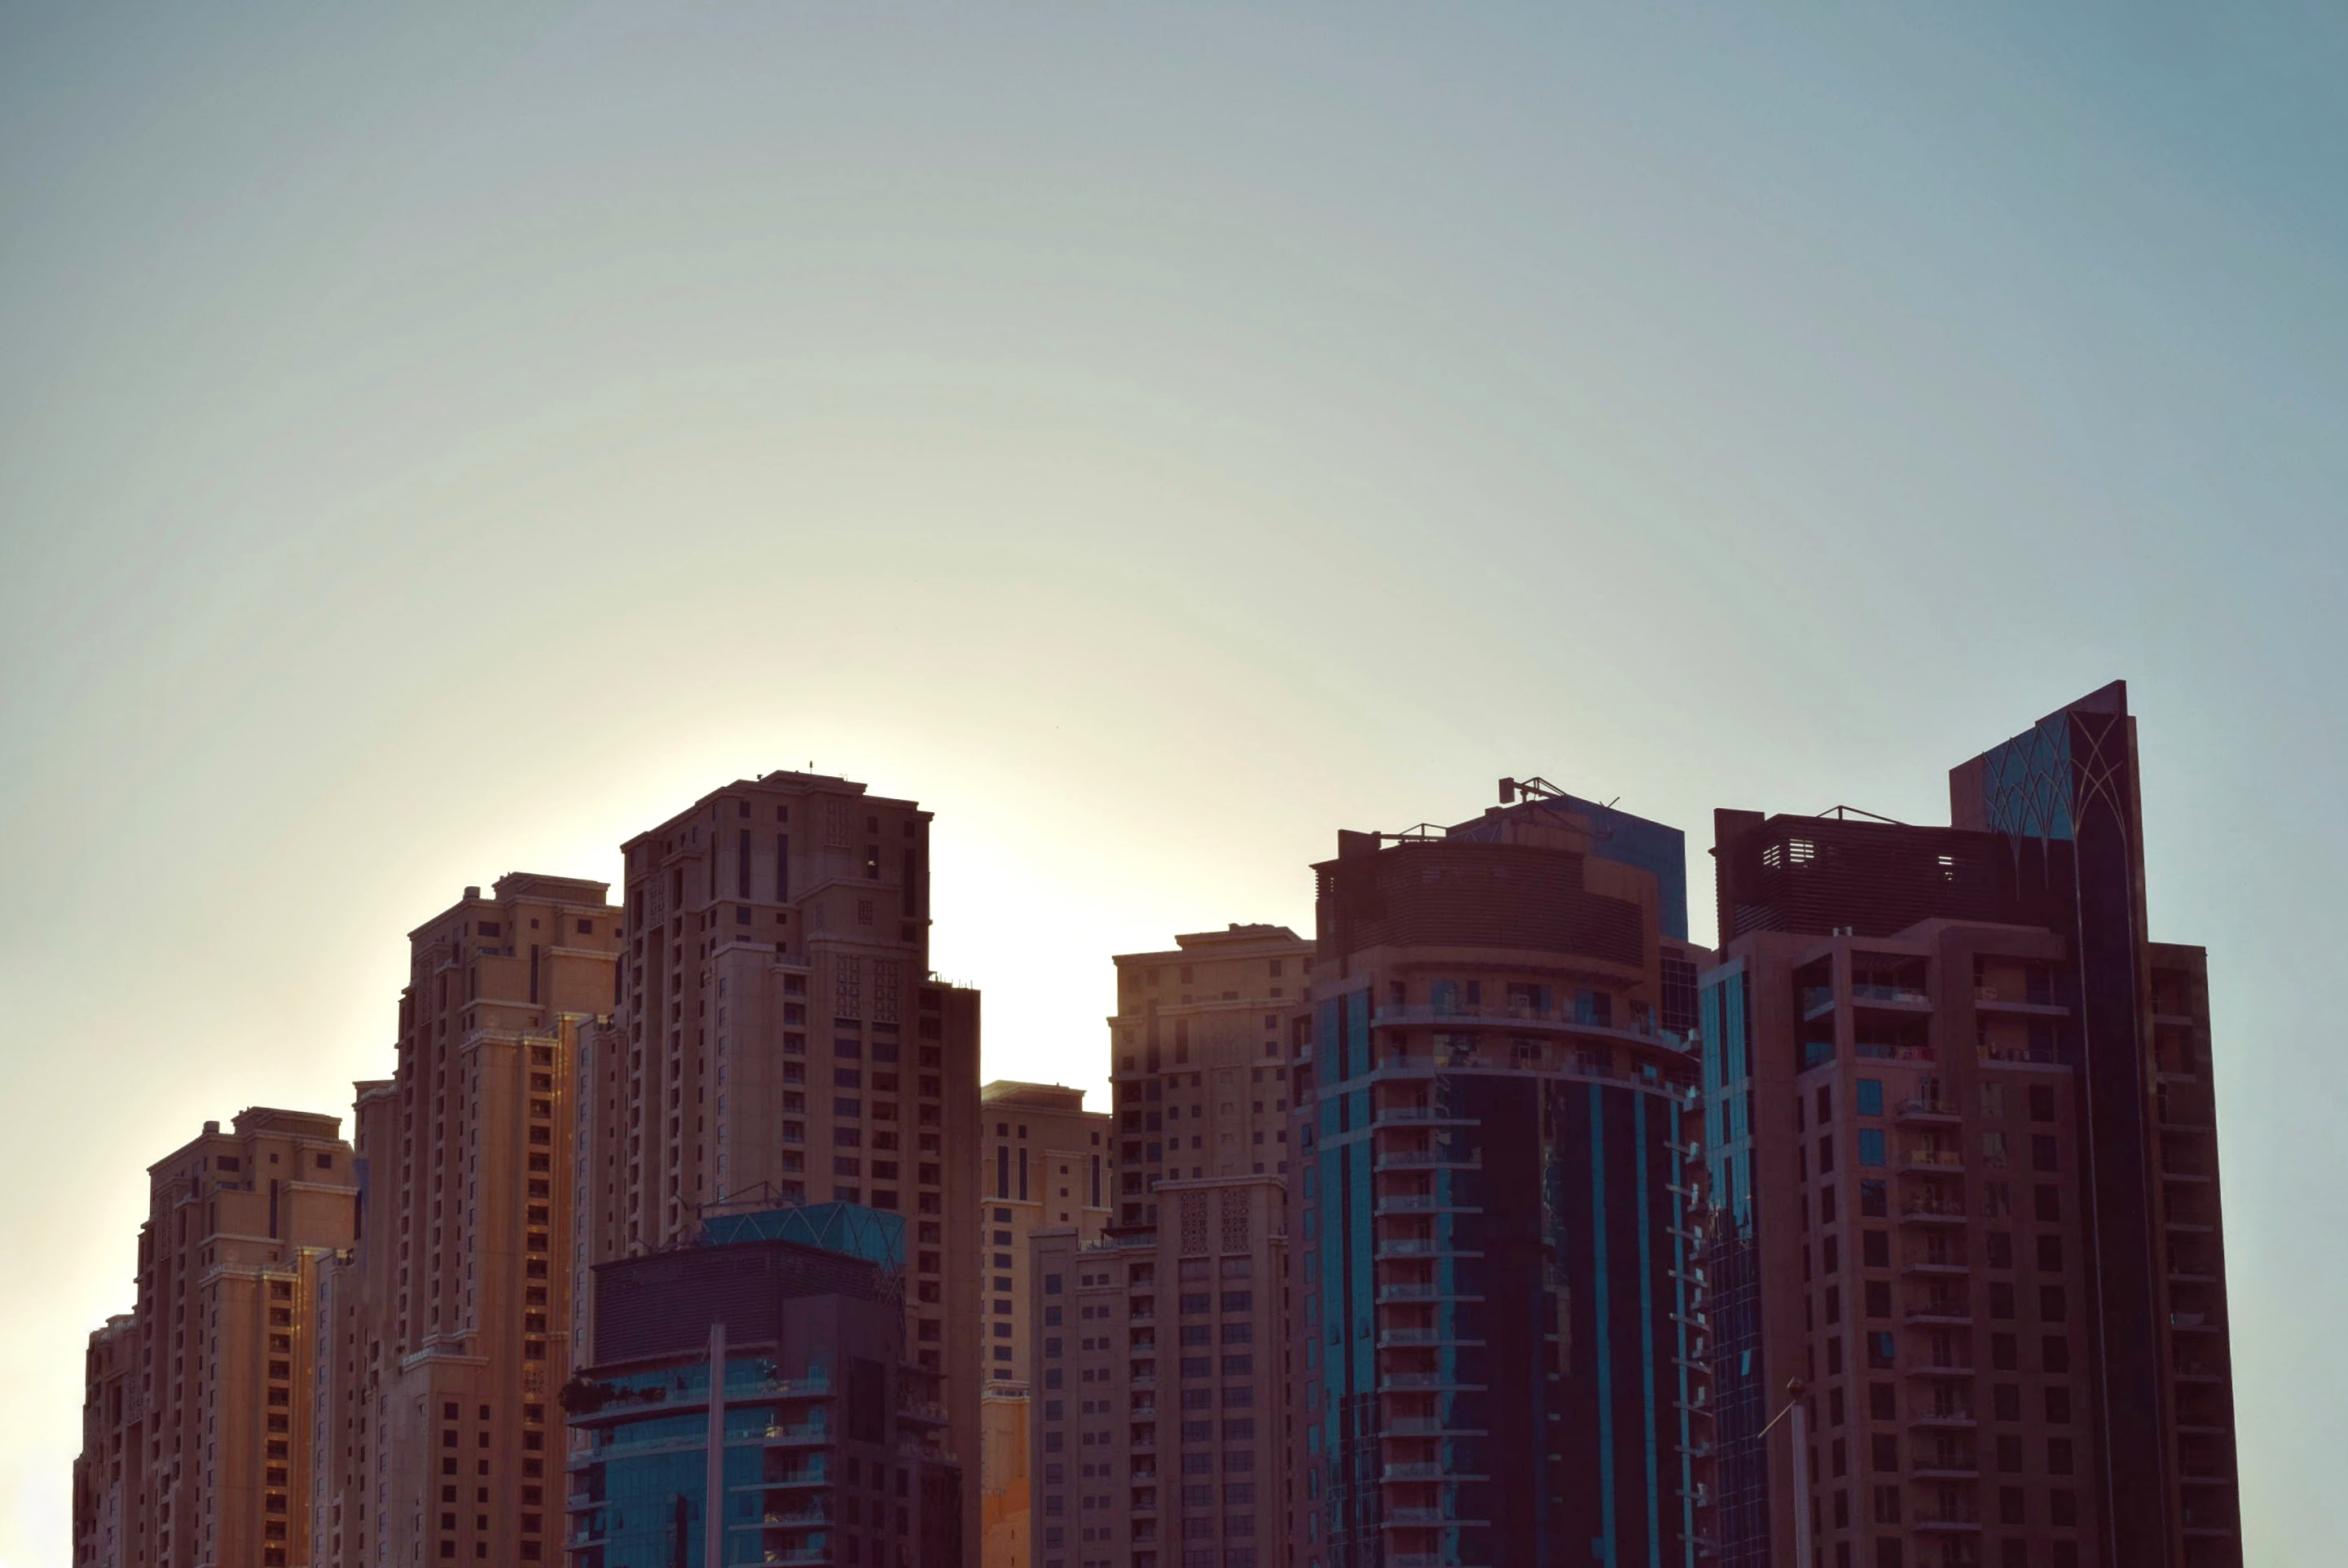
horizon, architecture, sky, sunset, skyline, morning, city, skyscraper, urban, cityscape, downtown, dusk, evening, landmark, tower block, skyscrapers, buildings, metropolis, urban area, residential area, atmospheric phenomenon, human settlement, metropolitan area